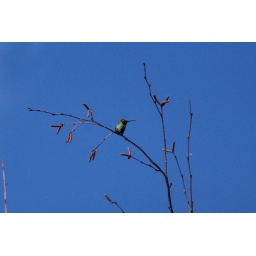
Hummingbird sitting way up in a tree